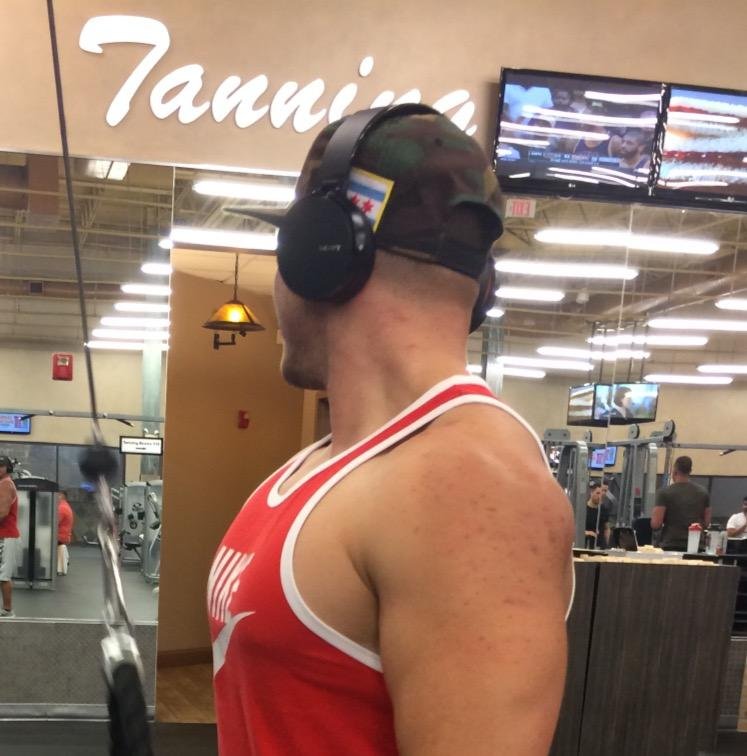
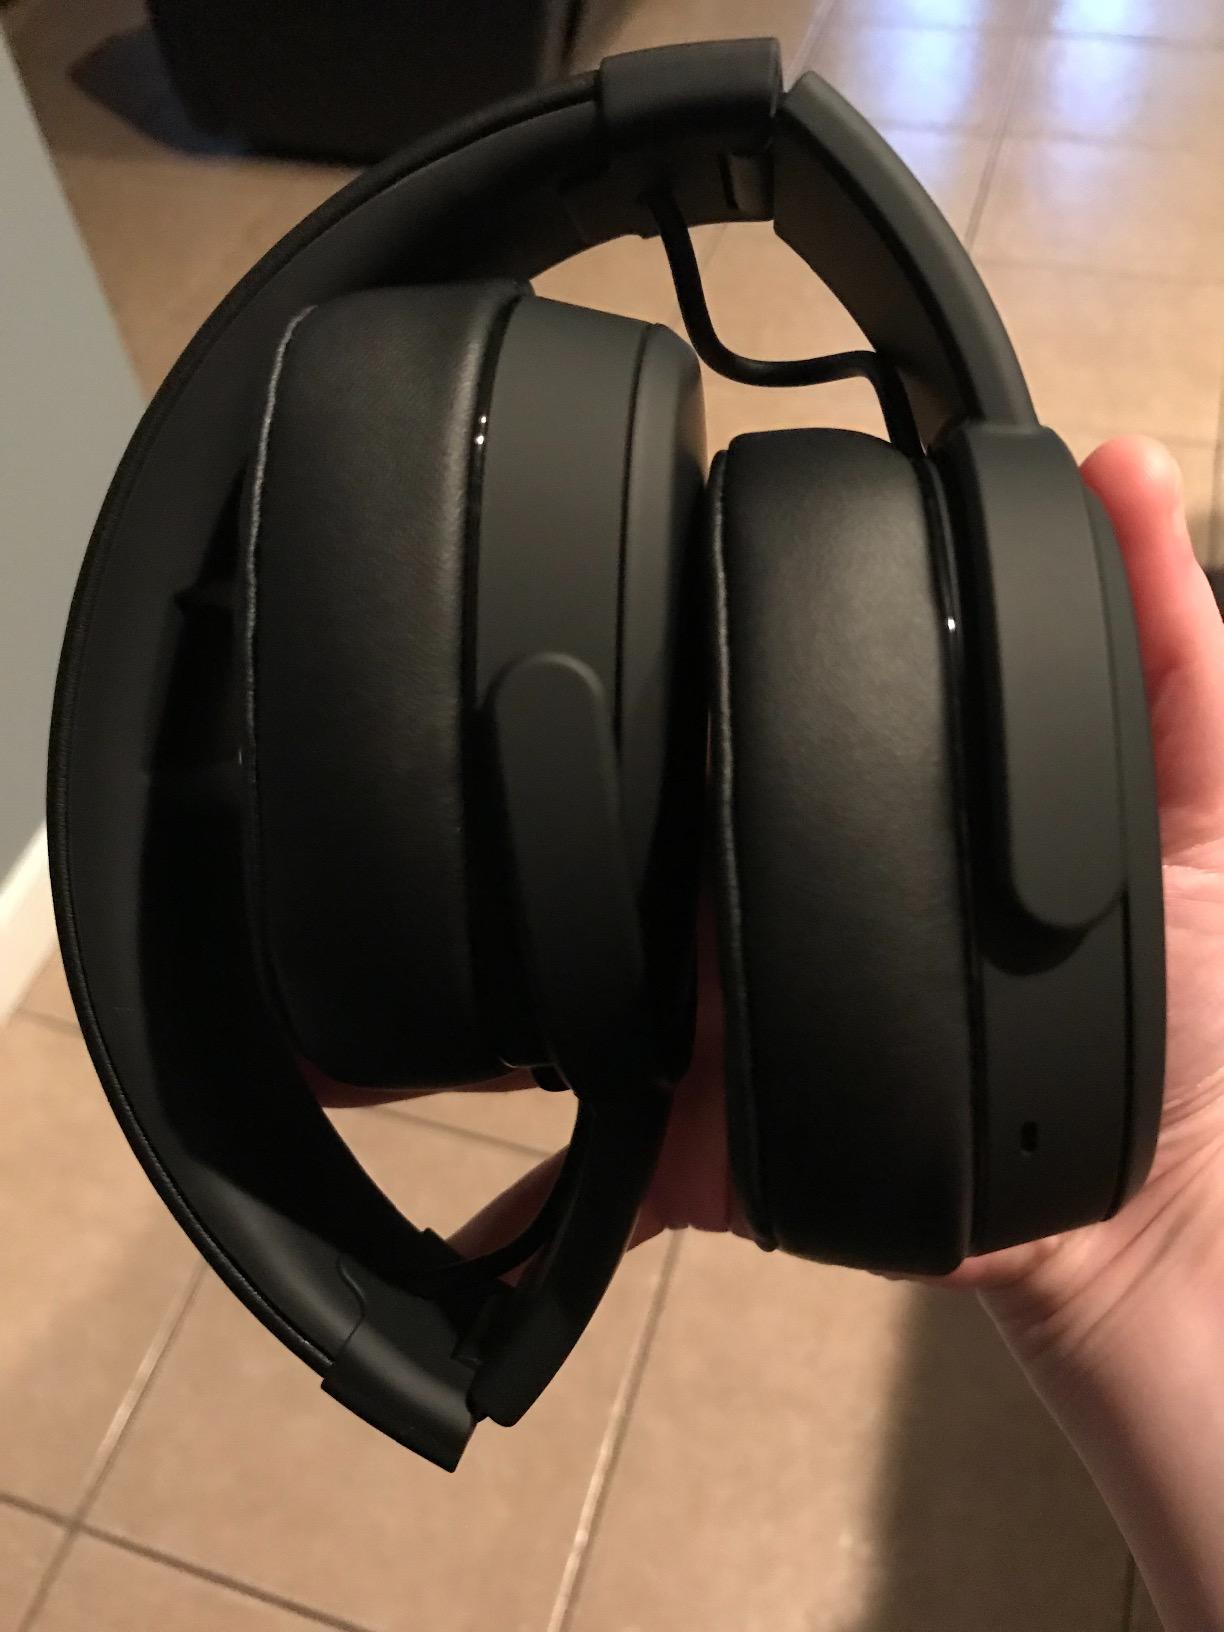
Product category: headphones
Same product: no